Indian campaign of Ahmad Shah Durrani

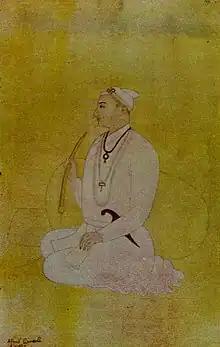
Portrait of Moin-ul-Mulk, the Mughal governor of the Punjab (r.1748–1753)

Afghanistan was a relatively poor country. As a result, Ahmad Shah, following in the footsteps of conquerors before him such as Mahmud of Ghazni, invaded India to plunder and obtain wealth. Relating as well from Muhammad of Ghor, Ahmad Shah invaded India to also establish his own political dominance, as the power vacuum following the decline of the Mughal Empire allowed him to repeat extensive campaigns, while also reviving the prominence of Afghans in India. Furthermore, by institutionalizing the casus belli of holy war, Ahmad Shah was able to direct the majority of his campaigns toward India.